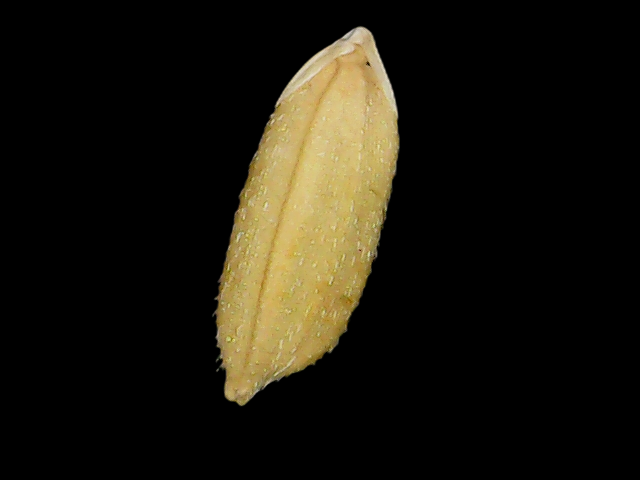
Rice variety: Bd51